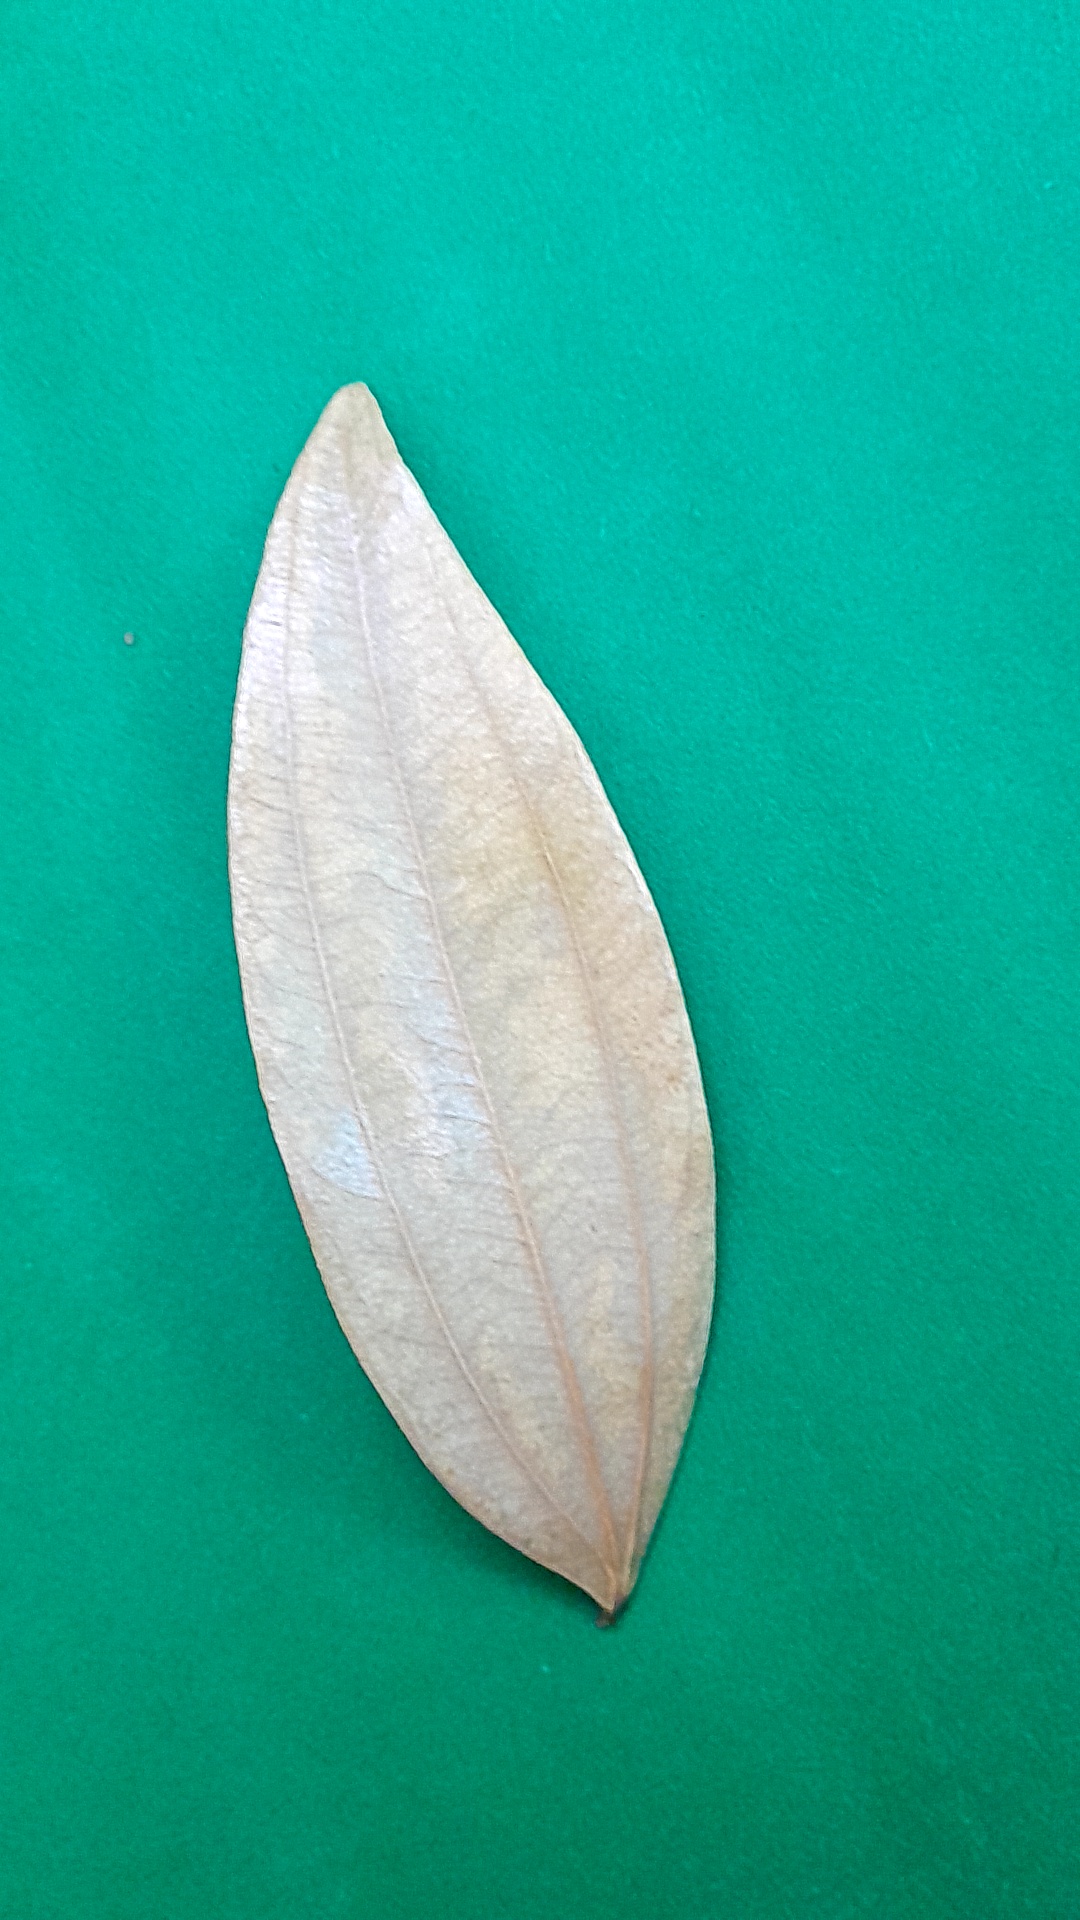
Label: Dry Leaf